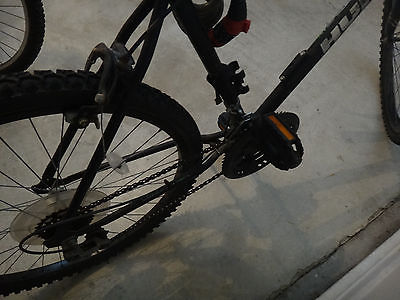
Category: bicycle